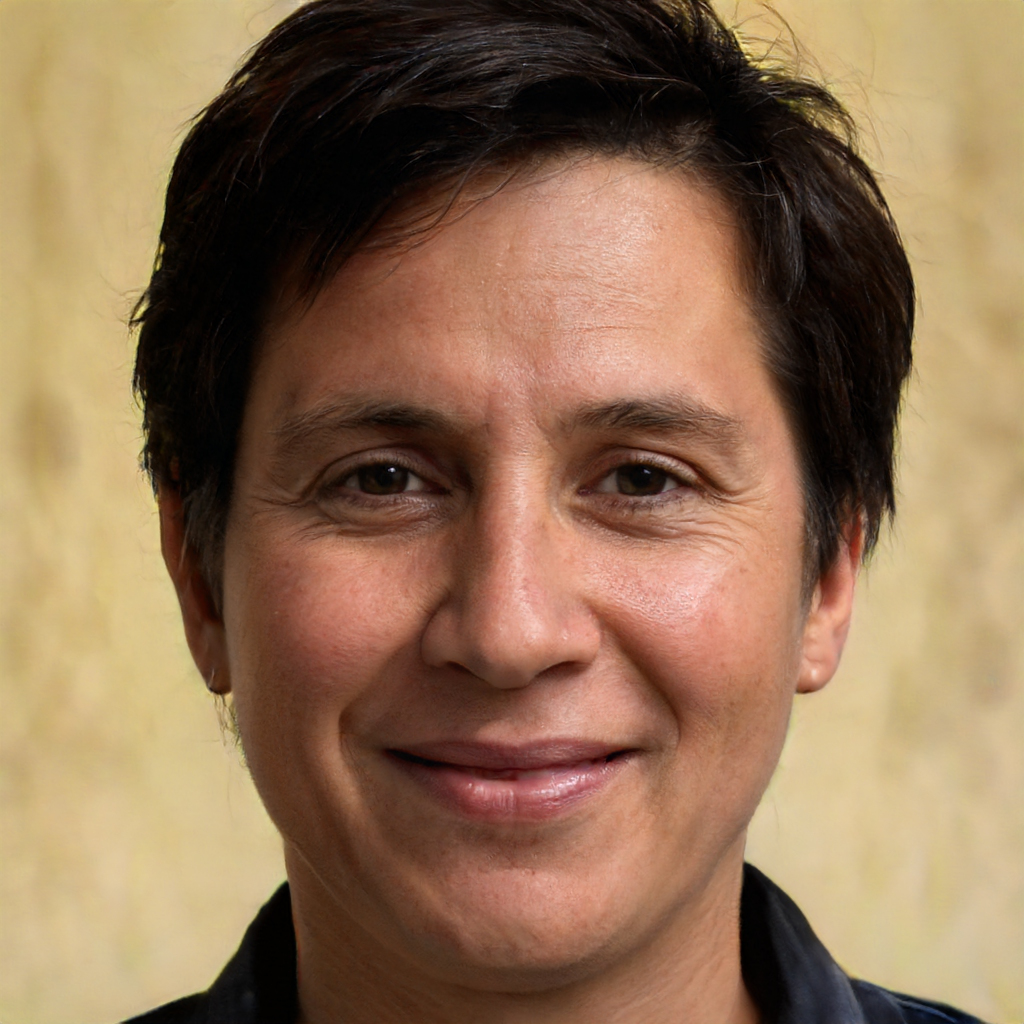
Portrait style: Real Portrait